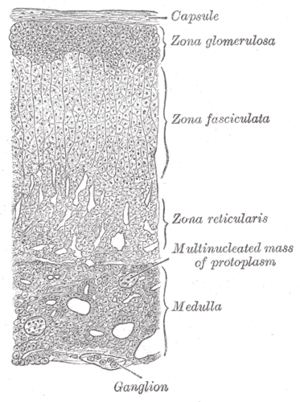
Chez les mammifères et les oiseaux, les glandes surrénales ou glandes suprarénales sont deux glandes endocrines triangulaires situées au-dessus des reins, dans le rétropéritoine.